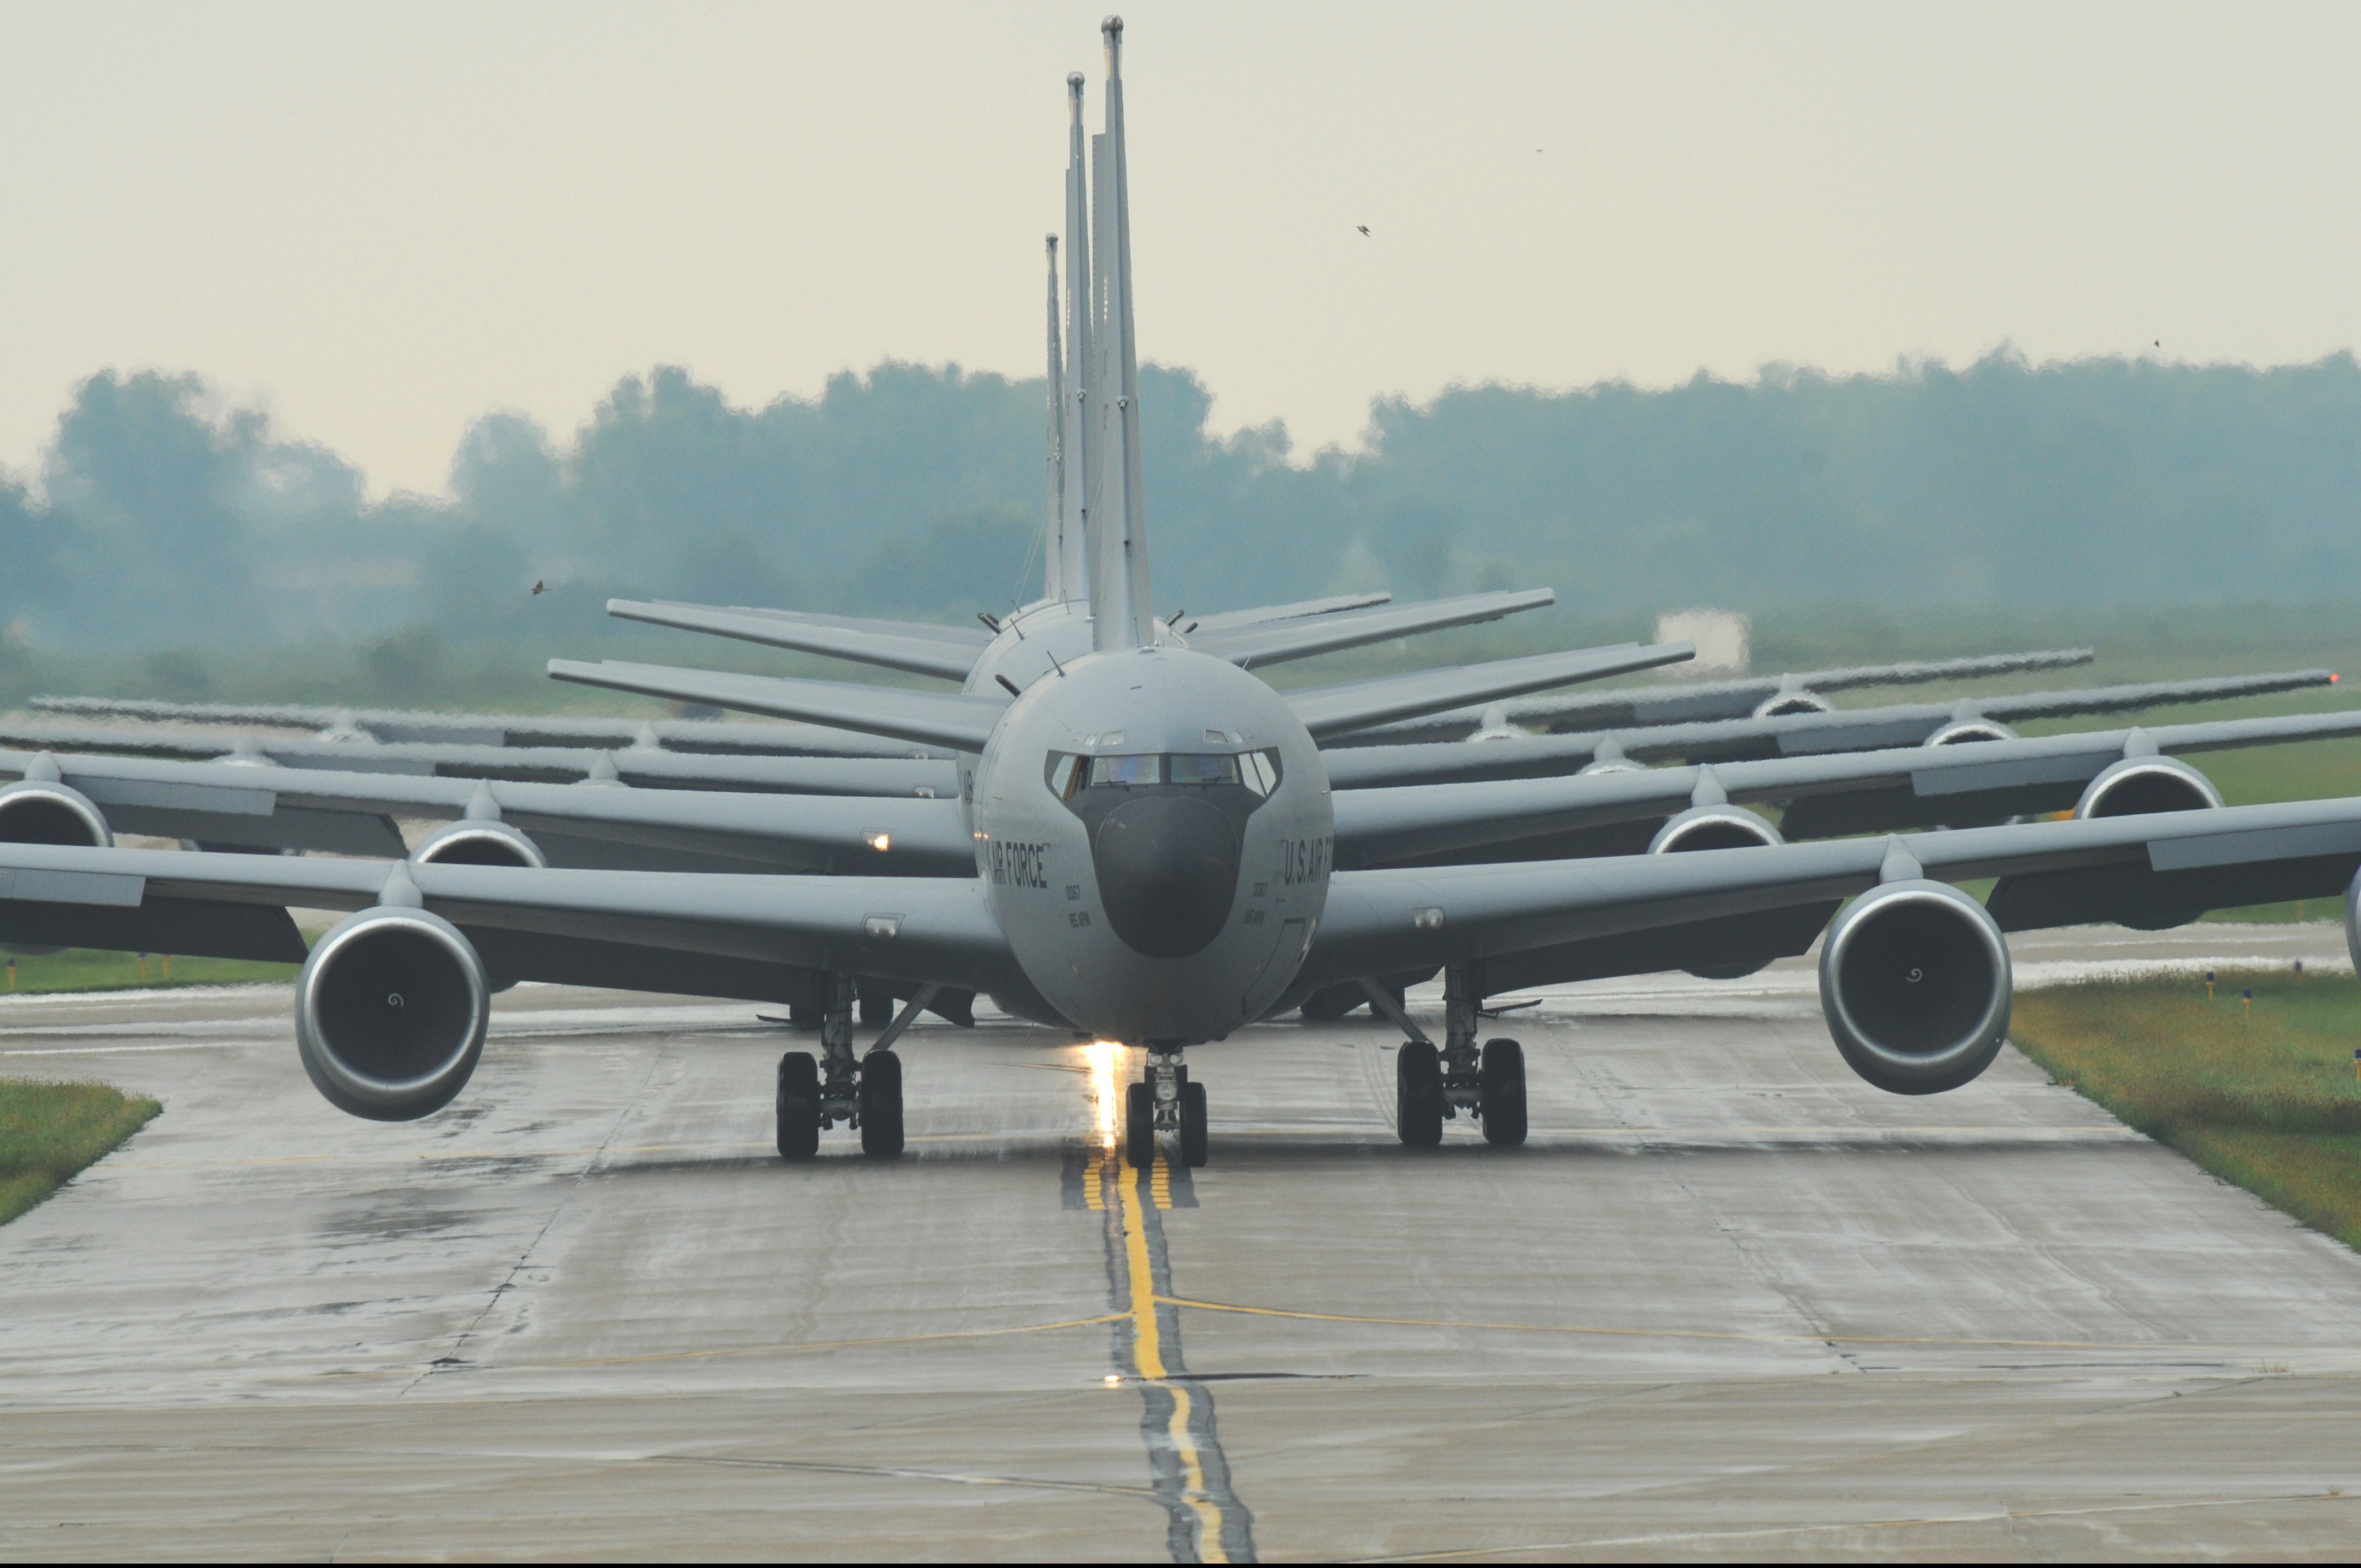
tanker, airplane, plane, aircraft, taxi, vehicle, airline, aviation, usa, airliner, runway, boeing, takeoff, stratotanker, air force, jet aircraft, airbus a330, boeing 777, boeing 747, military aircraft, military jets, boeing 767, boeing 757, atmosphere of earth, wide body aircraft, elephant walk, kc 135